Mâcon

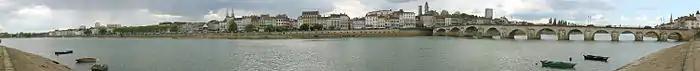
Photograph of the city of Mâcon taken from Saint-Laurent-sur-Saône (Ain), on the other side of the Saône river

During World War II, Mâcon was the northernmost town in the unoccupied "zone libre" between Paris and Lyon. On 11 November 1942, following Operation Anton, nearly eight hundred German soldiers settled in the city after crossing the demarcation line. From that date onwards, the Resistance was present in Mâcon. In April 1944, Jewish doctor Léon Israël was assassinated by the Milice.